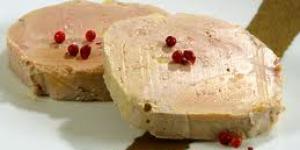
mousse de foie grass